Anti-trespass panels

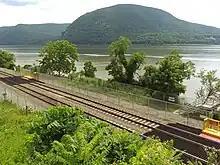
Wider view of Breakneck Ridge station, showing anti-trespass panels complemented by lengthy fencing alongside tracks

In the UK, Network Rail had been piling angled wooden slats on the ground next to pedestrian track crossings, including vehicular grade crossings to deter trespassing as, so arranged, they present a difficult surface to stand and walk on. These were based on cattle grids, long used around the world to prevent grazing livestock from straying off their pasture, or onto tracks or roads where they might be injured or killed in collisions. Humans and vehicles can pass them while large animals with hooves become trapped. The design ultimately derives from stiles of stone slats placed to facilitate human passage over pits that developed on public footpaths in Britain, a practice that predates Roman times.